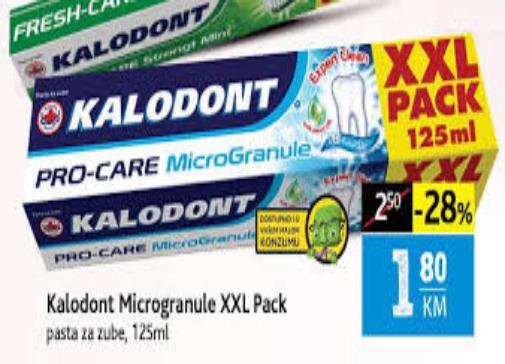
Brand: Kalodont
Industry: Necessities